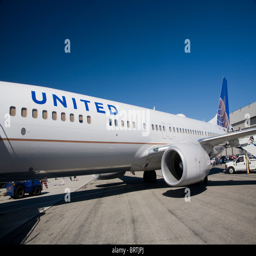
the new branding on airplane .